Wagner Electric

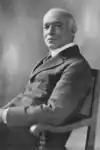
Herbert Appleton Wagner

Wagner Electric Corporation was founded by Herbert Appleton Wagner and Ferdinand Schwedtmann (aka Francis Charles Schwedtman) in 1891. The company manufactured electric engines, electric motors and electric starters for early automobiles. They also made electric lights and many other electric-related products. In 1909, Wagner Electric started manufacturing their first automotive headlamp bulbs.